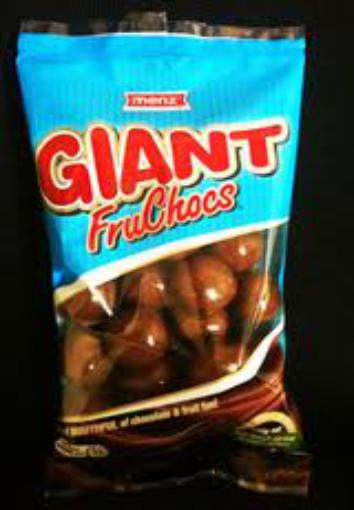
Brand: FruChocs
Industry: Food